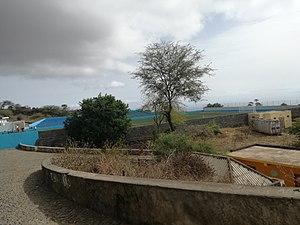
Vue de la Stade de São LourençoPortuguês: Vista de Estadio de São Lourenço
Curral Grande est un village du Cap-Vert dans l'île de Fogo.